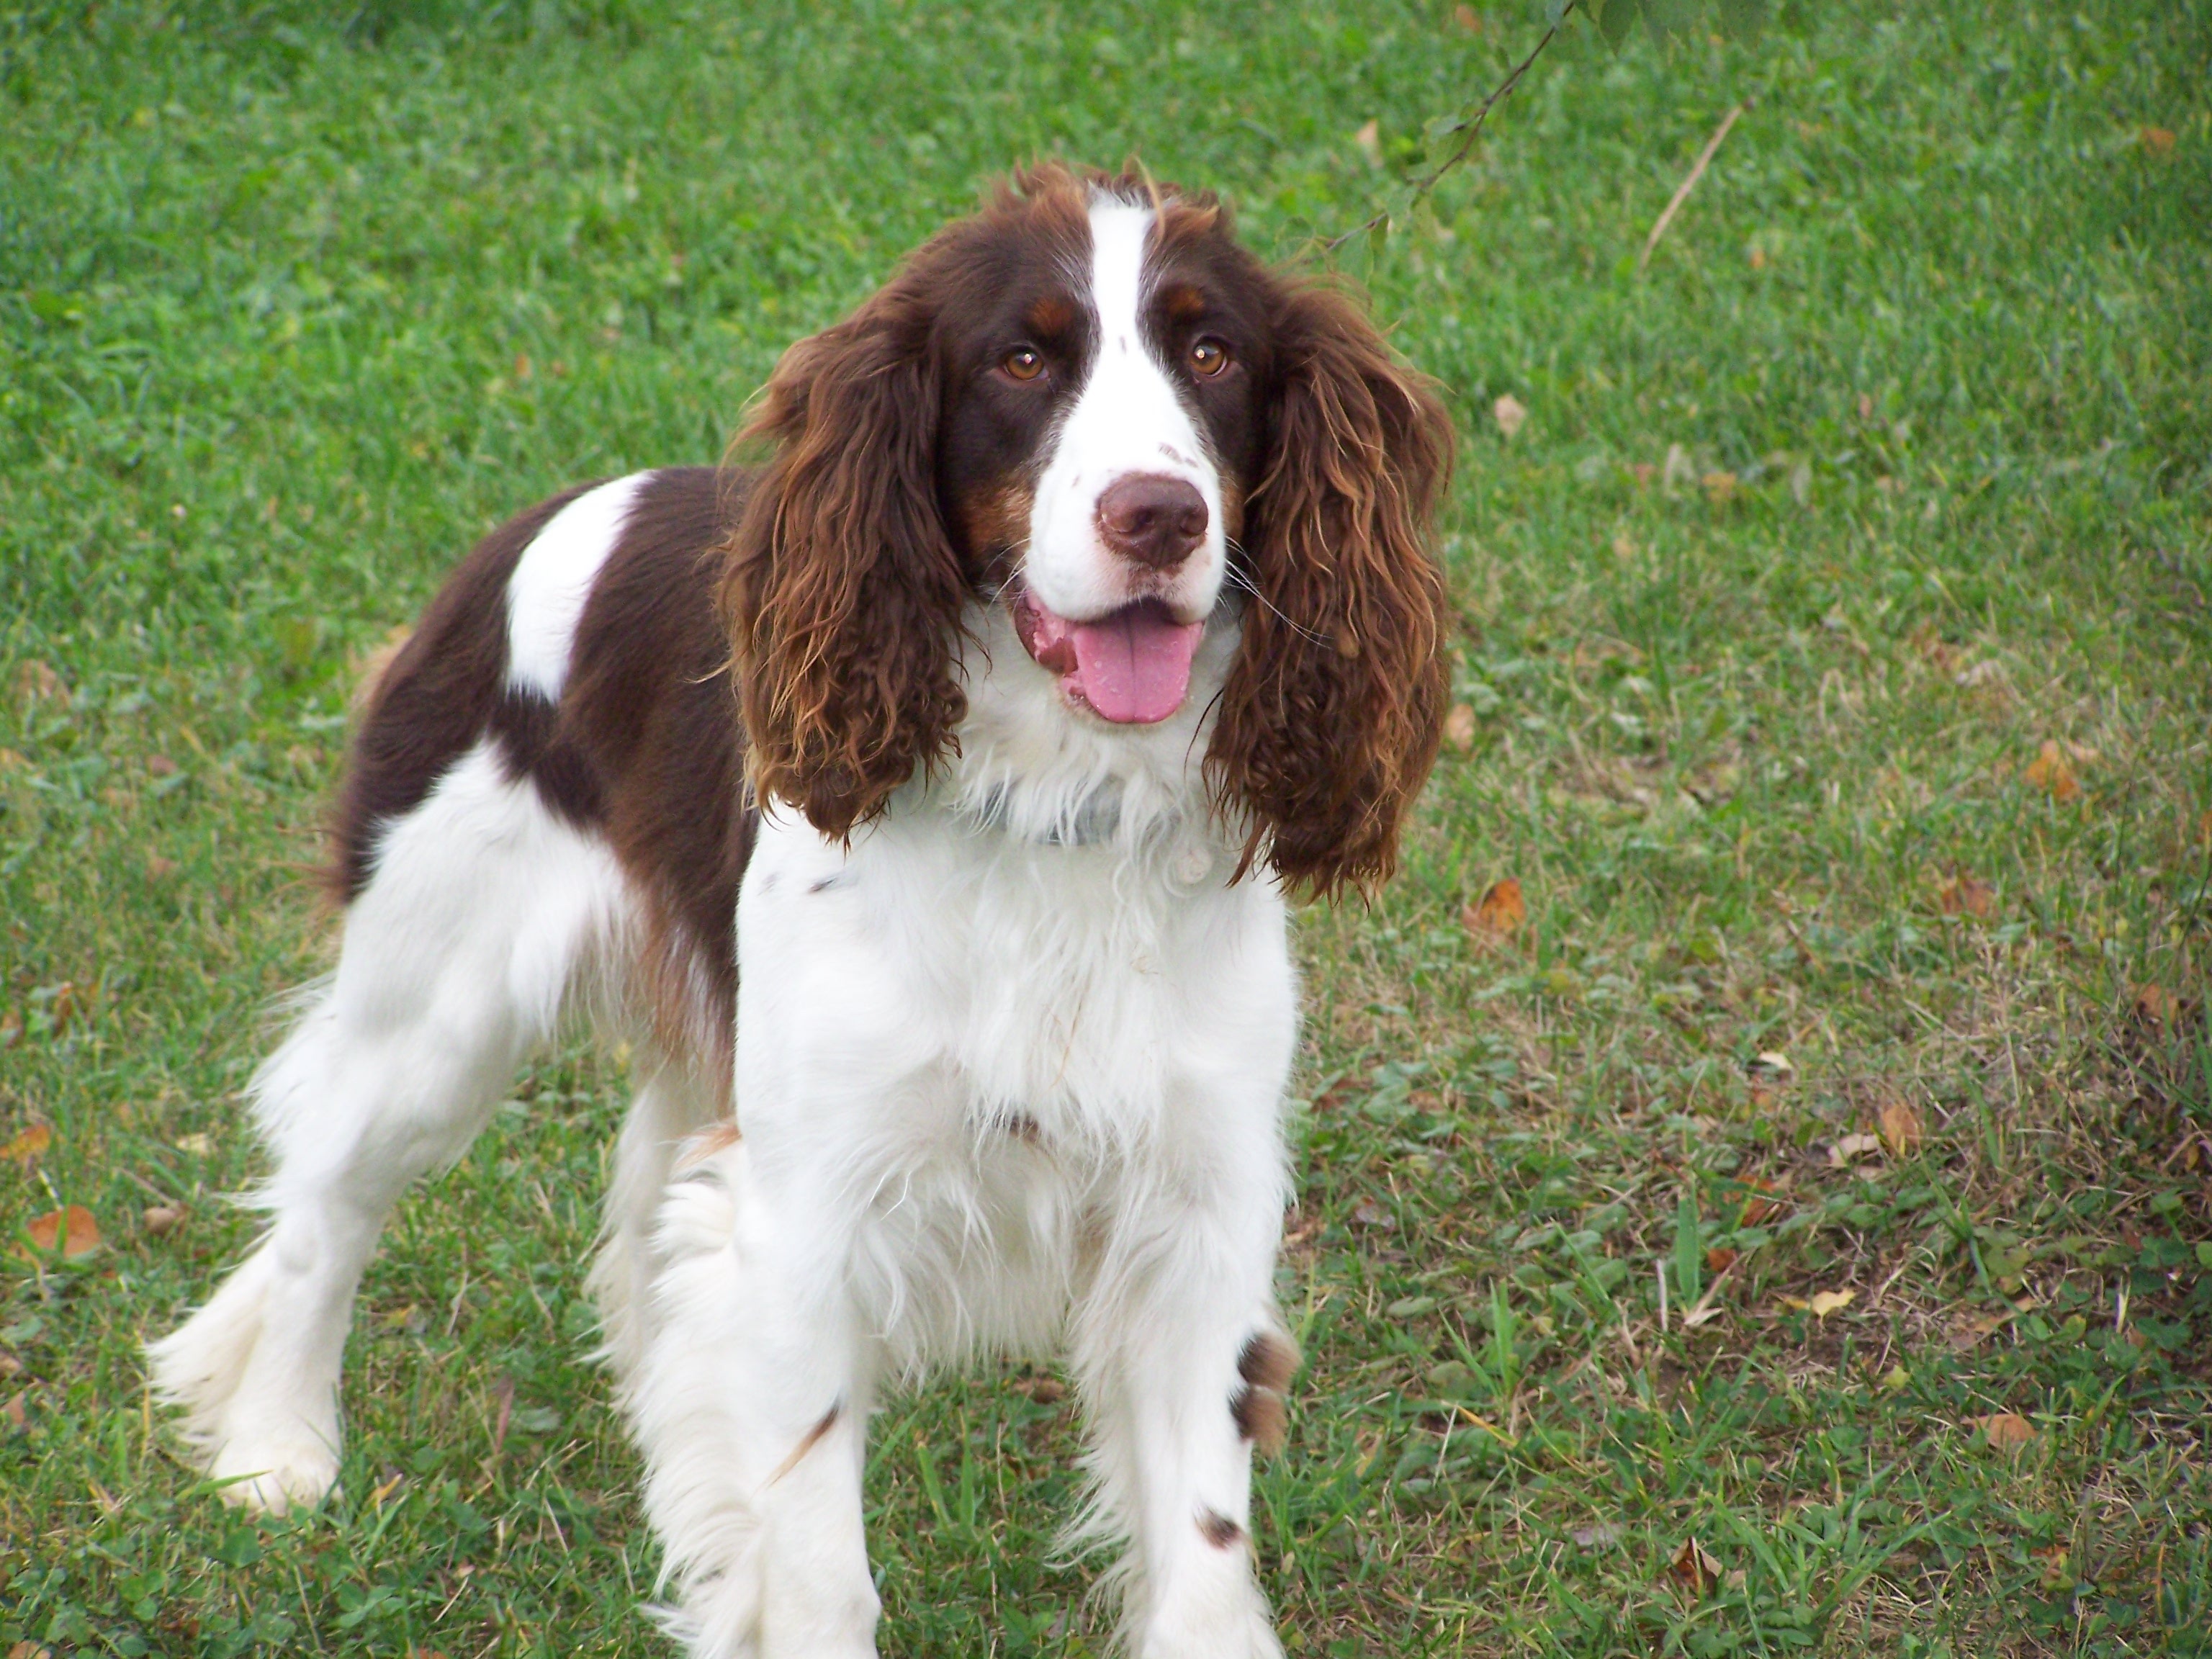
dog, canine, pet, mammal, spaniel, vertebrate, english, dog breed, brittany, cavalier king charles spaniel, springer, king charles spaniel, setter, small m nsterl nder, dog like mammal, carnivoran, english cocker spaniel, english springer spaniel, drentse patrijshond, large m nsterl nder, french spaniel, boykin spaniel, russian spaniel, field spaniel, american cocker spaniel, blue picardy spaniel, welsh springer spaniel, braque d auvergne, picardy spaniel